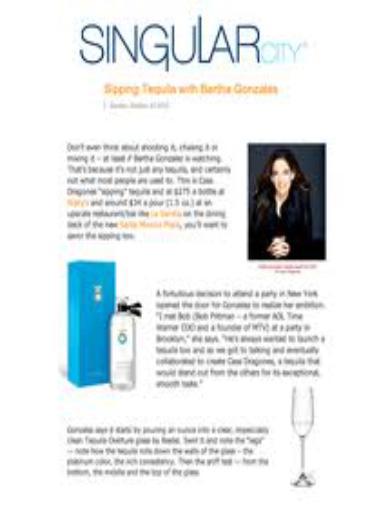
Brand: Casa Dragones
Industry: Food